Eliza Chester

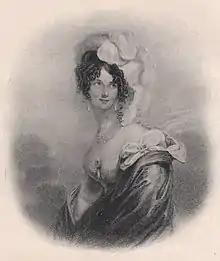
Eliza Chester portraying Miss Teazle

Eliza Jane Chester (1799–1859) was an English actress known for playing roles in the plays of Shakespeare and Richard Brinsley Sheridan.